Swizzle stick

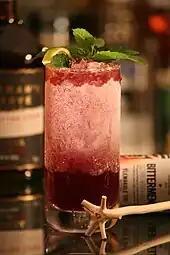
Traditional "Quararibea turbinata" swizzle stick lying in front of a rum-based cocktail (Sailors Swizzle)

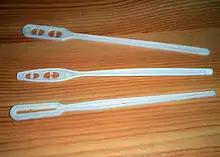
Three common coffee swizzle sticks (French: "Touillettes")

A swizzle stick is a small stick used to stir drinks. The original swizzle sticks were created in the 18th century at a rum plantation in the West Indies using the branch of the "Quararibea turbinata" (also known as the "Swizzle stick tree"). In the late 19th and early 20th centuries, stir sticks made of glass were created to shake out the bubbles from champagne, whose carbonation caused indigestion for some drinkers.